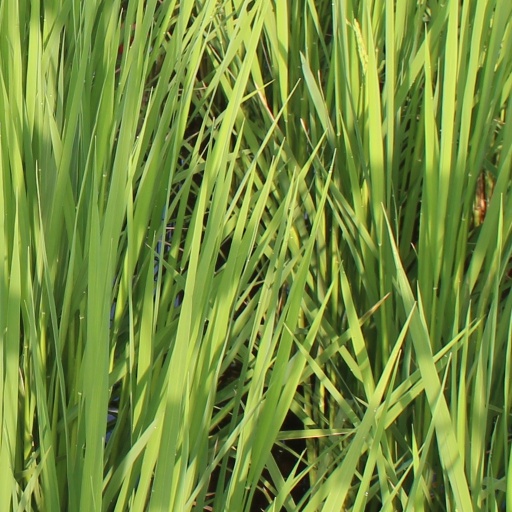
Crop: rice